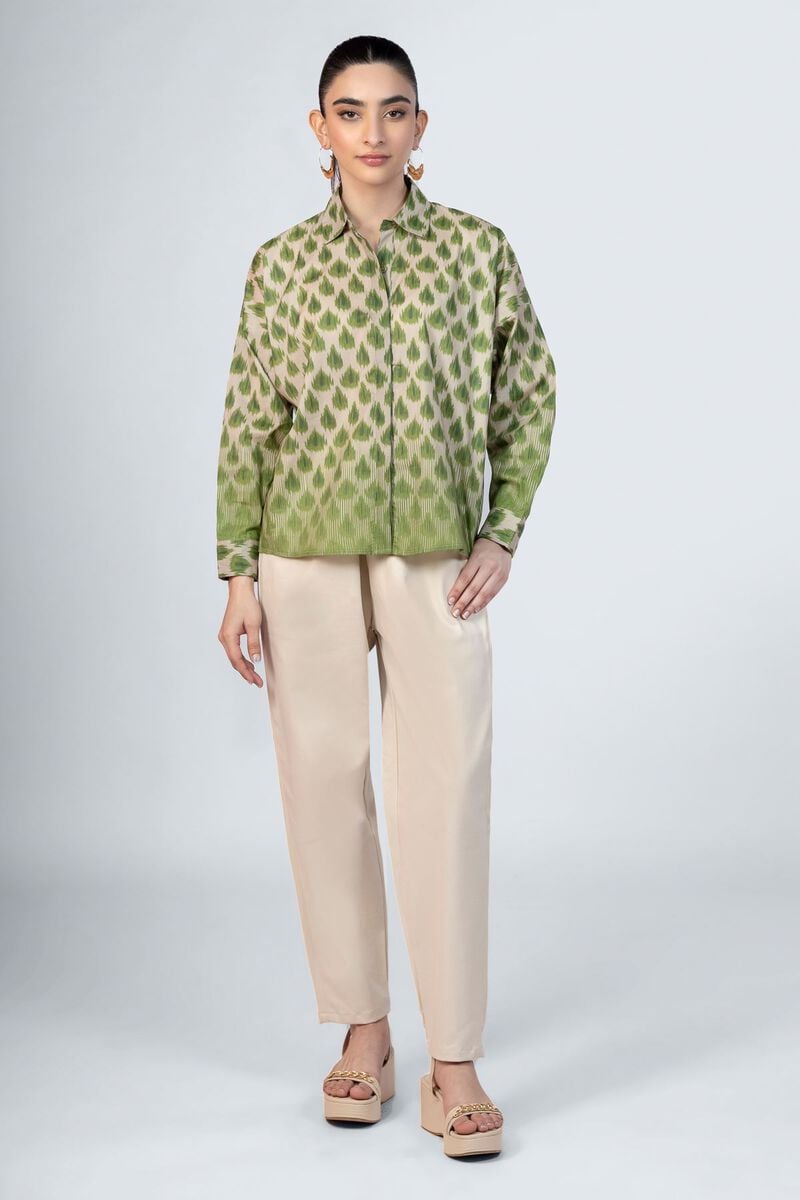
green multi print silk tee